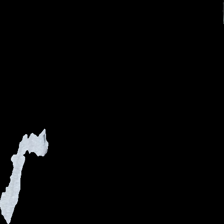
View: front
Type: Tights
Category: Children
Brand: Lager 157
Colors: Grey, Black
Material: 90% bomull 5% lycra 5% viskos
Pattern: Other
Cut: Tight
Season: All
Stains: Minor
Damage: lösa trådar/nopprigt
Damage location: top center
Damage 2: smuts fläckar
Damage 2 location: middle left
Damage 3: smuts fläckar
Damage 3 location: middle right
Price range: <50
Recommended usage: Export
Description: tights med text tryck